Bibliography of the United States Virgin Islands

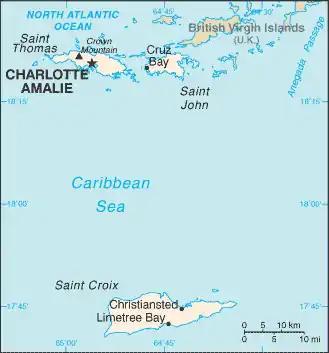
Map of U.S. Virgin Islands

This is an English language bibliography of United States Virgin Islands and its geography, history, inhabitants, culture, biota, etc.